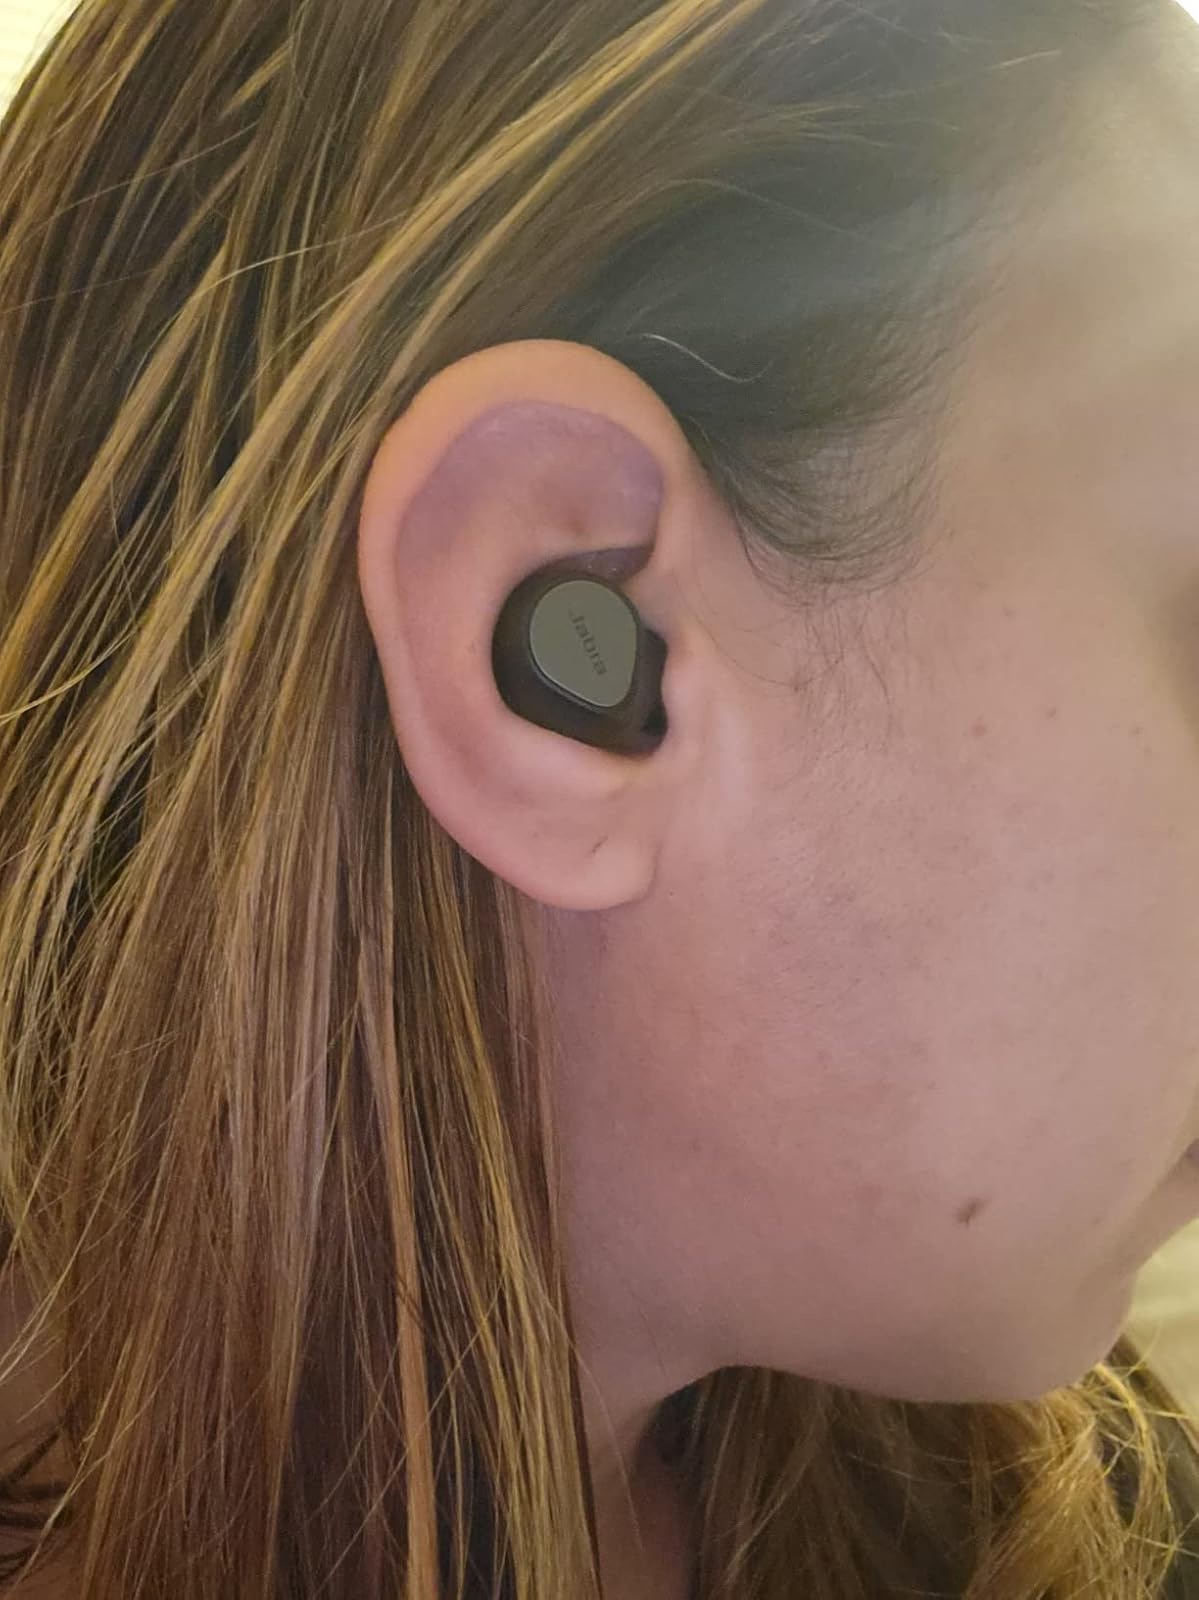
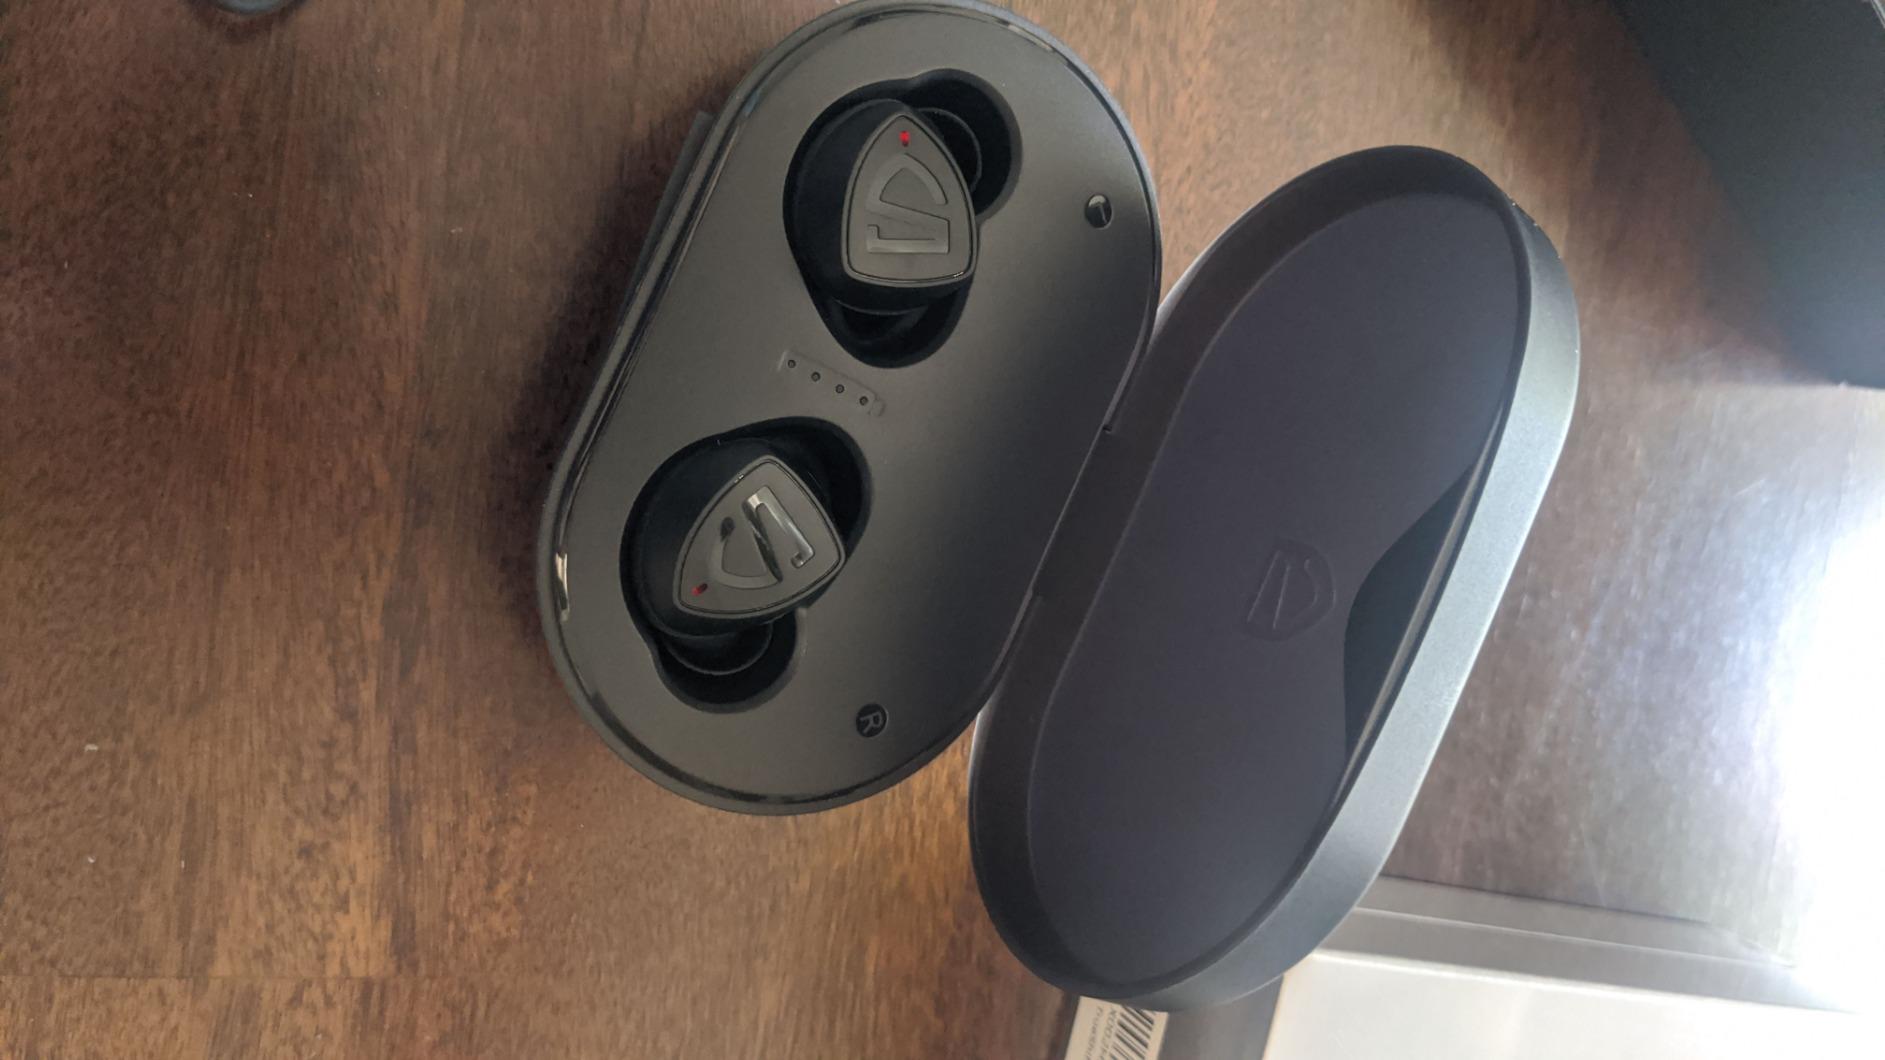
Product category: earbuds
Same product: no